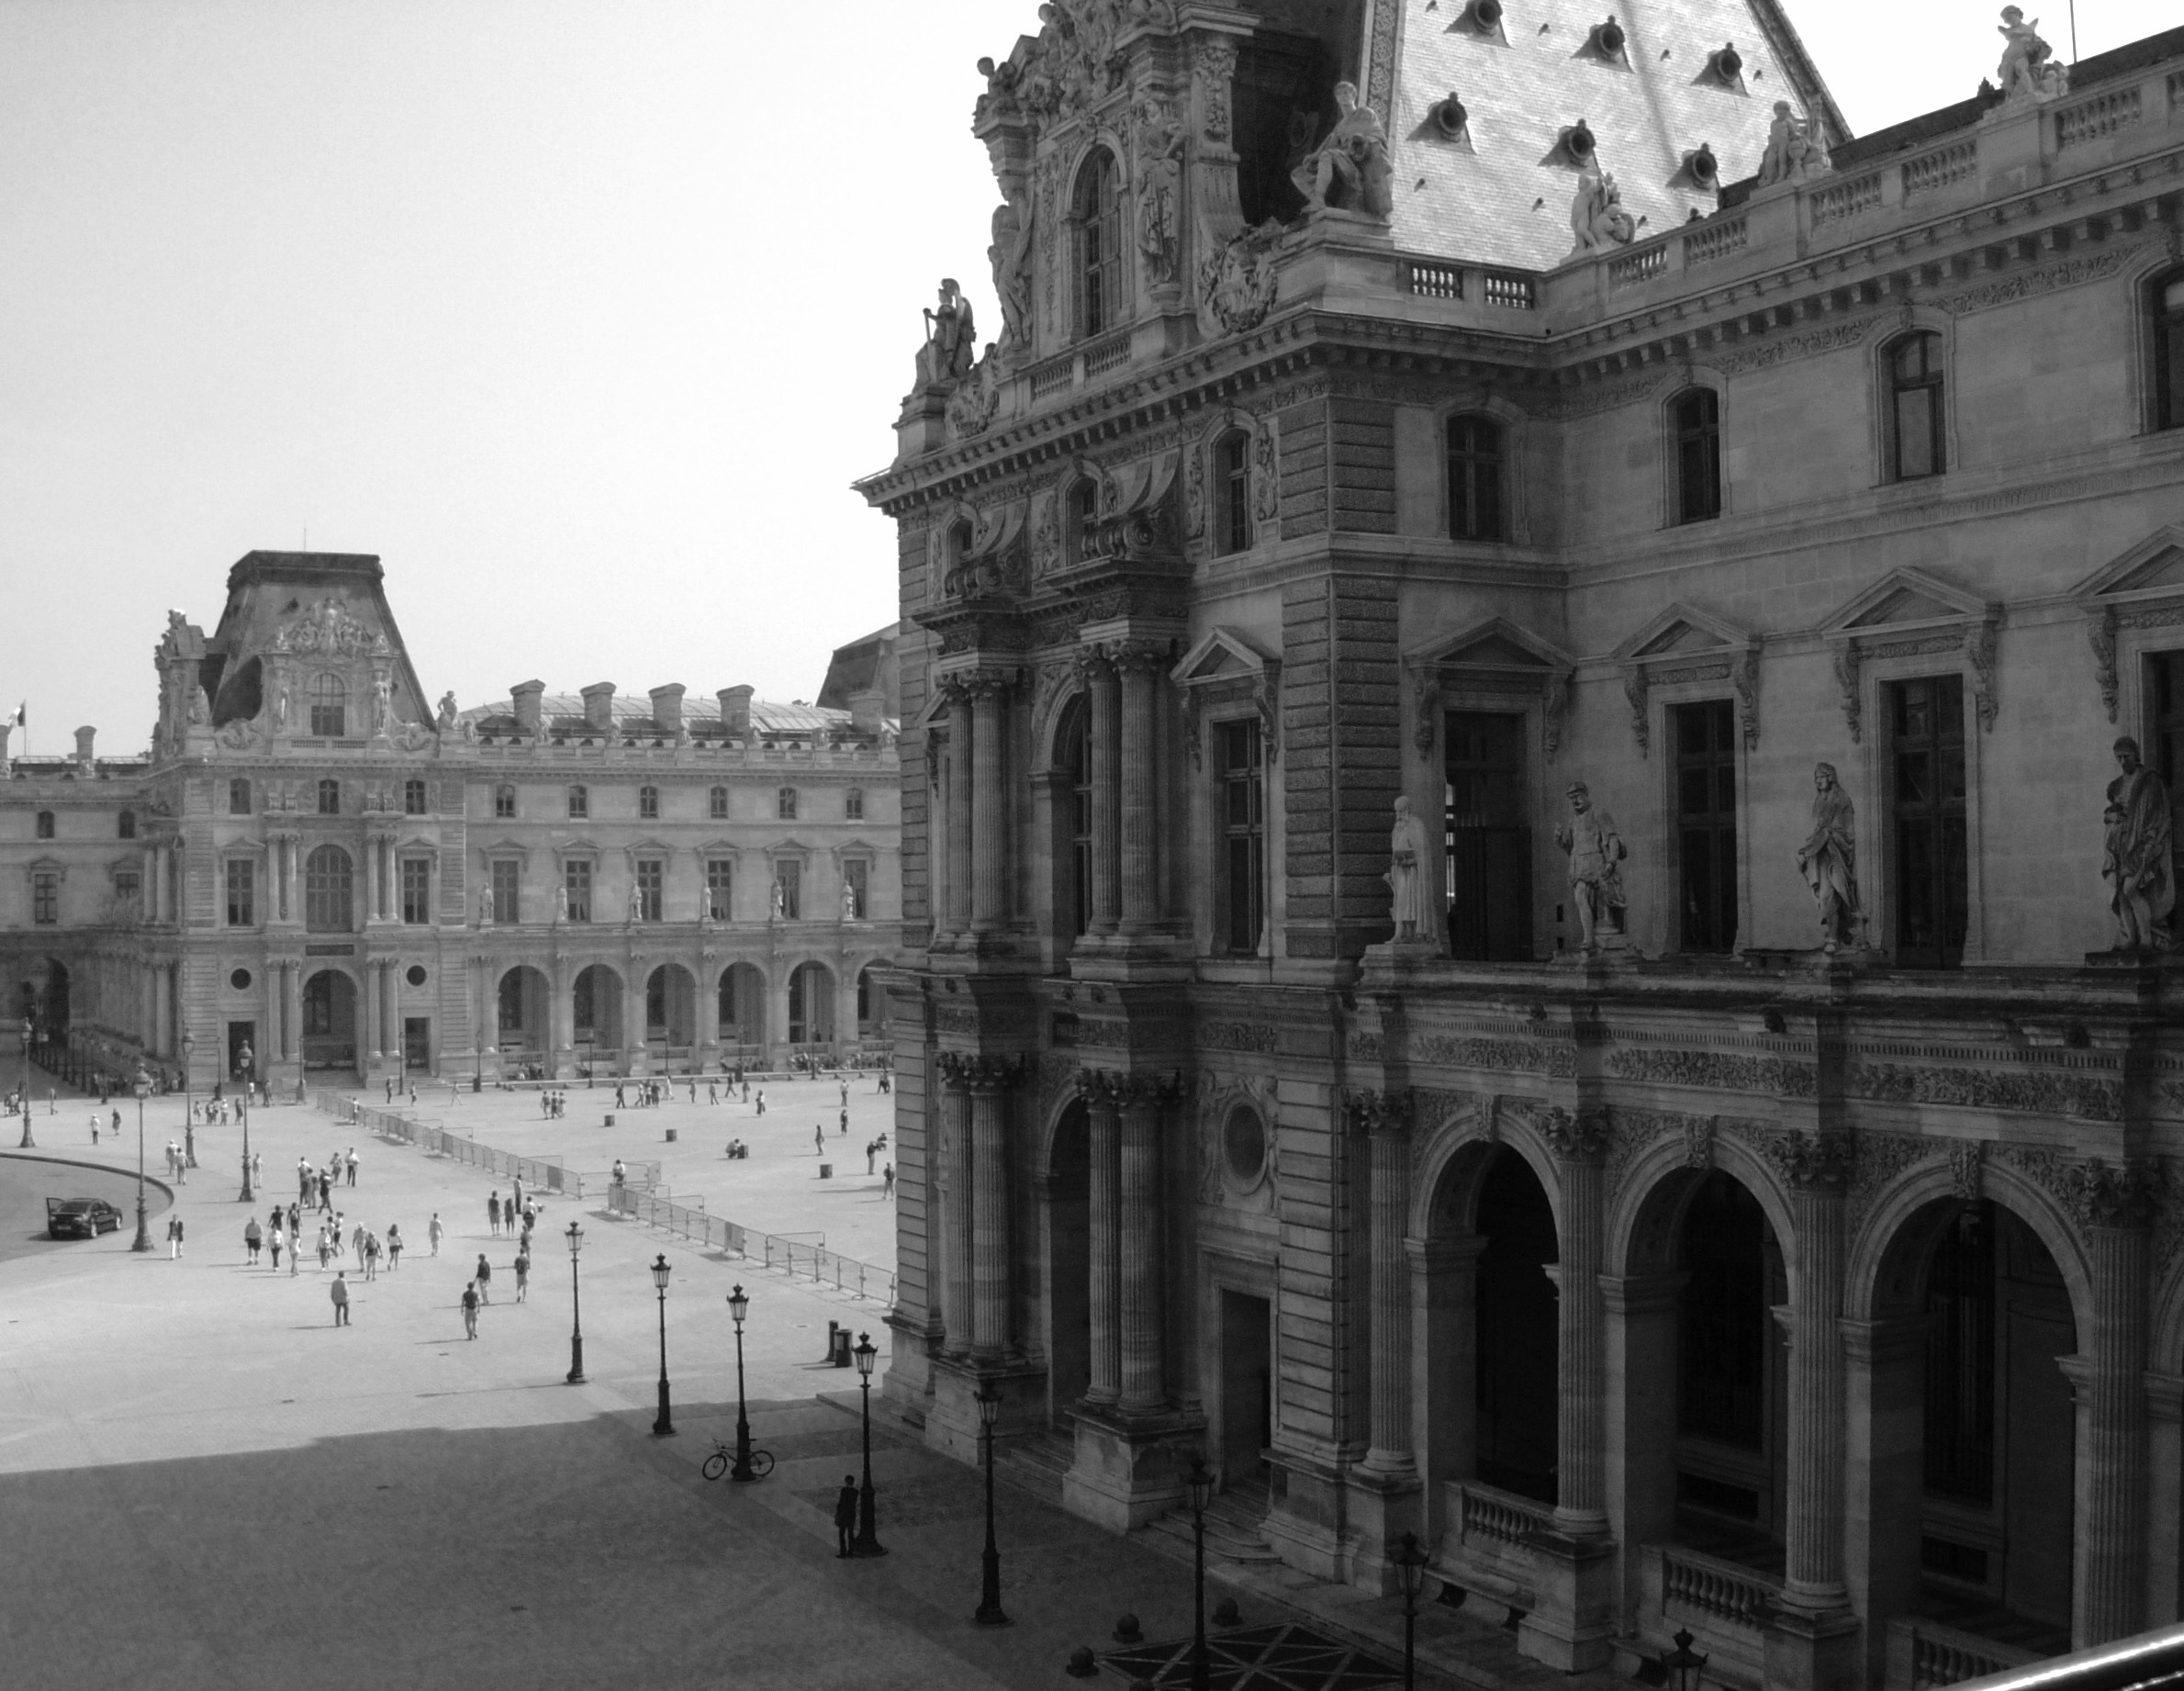
black and white, architecture, palace, paris, cityscape, france, arch, louvre, landmark, facade, monochrome, history, town square, monochrome photography, ancient history